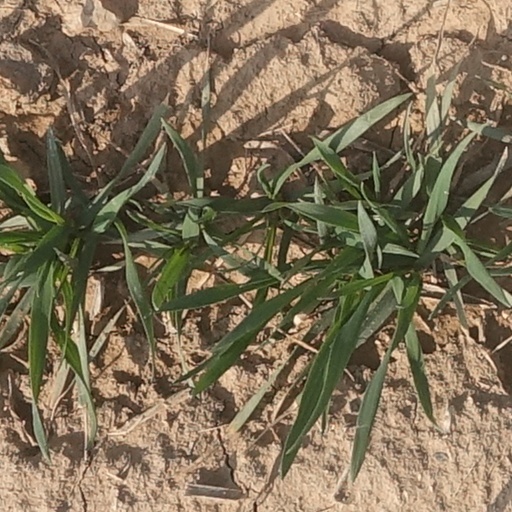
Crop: wheat